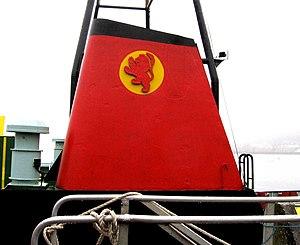
La Caledonian MacBrayne est la principale compagnie maritime de transport de passagers et de véhicules entre le continent écossais et vingt-deux des principales îles de la côte ouest de l'Écosse. Elle a un statut d'entreprise publique contrôlée par le gouvernement écossais et possède une flotte de vingt-neuf ferrys.